1st Division (Yugoslav Partisans)

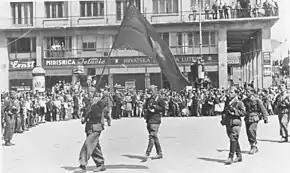
soldiers from the 1st Proletarian Division entering Zagreb on 8 May 1945

The First Proletarian Division of the NOVJ was formed on November 1, 1942 from the First Proletarian Brigade, the Third Proletarian Brigade and the Third Krajina Brigade in Bosanski Petrovac, under command of Koča Popović. It was considered one of the elite units of the NOVJ.